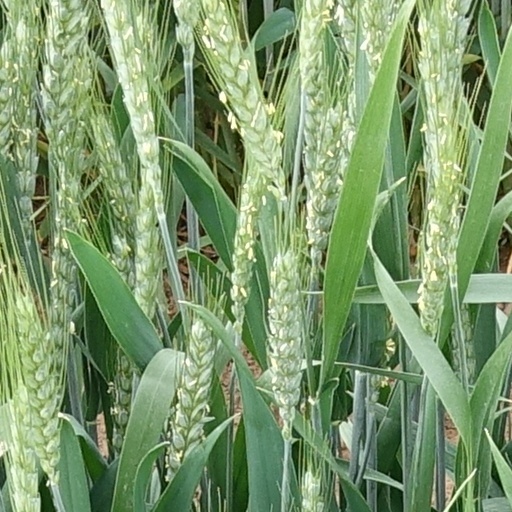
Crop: wheat